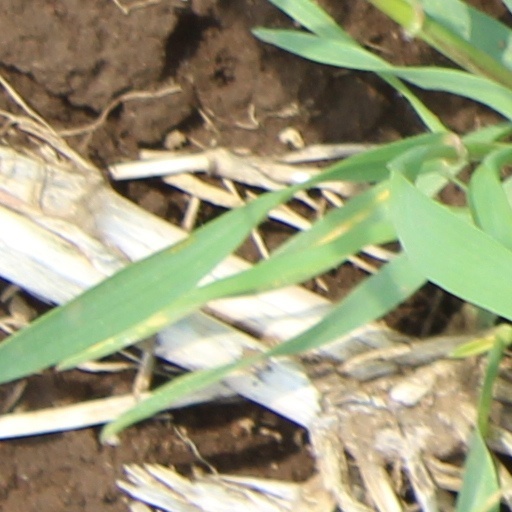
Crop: wheat